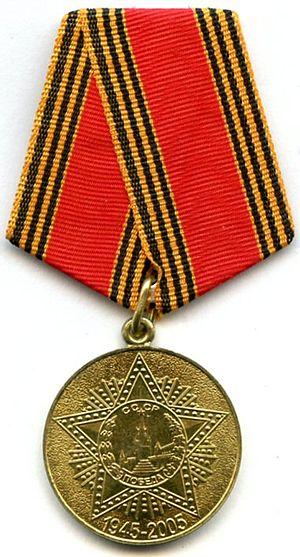
Médaille Commémorative ""60 Ans Depuis la Victoire dans la Grande Guerre Patriotique 1941-1945"" Русский: Юбилейная медаль «60 лет Победы в Великой Отечественной войне 1941—1945 гг.»"
La fédération de Russie qui a succédé à l'Union des républiques socialistes soviétiques en 1991 a réorganisé le système des décorations en relevant des ordres disparus avec la révolution bolchévique de 1917, ce afin de créer un lien entre la nouvelle Russie et la Russie impériale, toujours représentée à l'étranger par de nombreux descendants d'exilés, en particulier des familles nobles et bourgeoises de la Russie blanche. Mais des décorations créées pendant la période soviétique ont été conservées, simplement ont-elles été redessinées pour satisfaire aux nouvelles exigences de la nouvelle Russie qui souhaitait effacer les symboles communistes de l'héraldique russe. En revanche de nouvelles décorations ont vu le jour bien qu'elles ressemblent à certaines décorations de l'ancienne Russie tsariste.